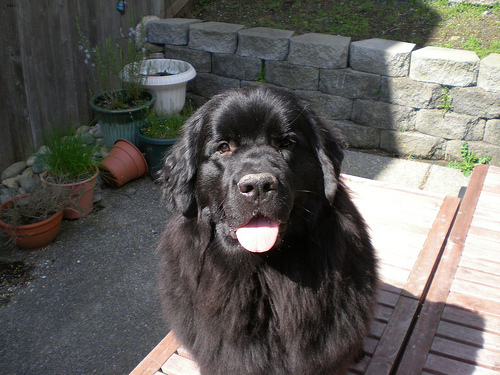
Animal: dog
Breed: newfoundland